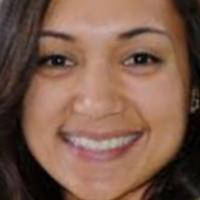
Age group: age 21-30